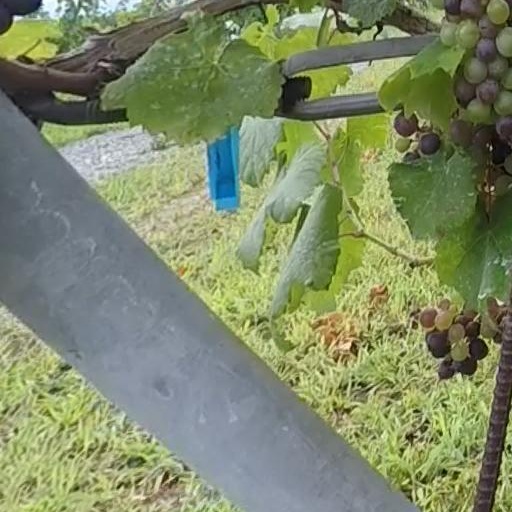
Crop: grape